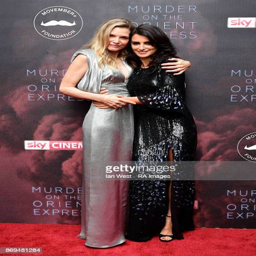
actors attending the world premiere